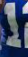
Number: 1